Come Down, O Love Divine

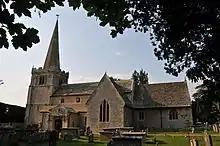
The village of Down Ampney, Gloucestershire, England, after which the hymn tune was named

For the hymn's publication in "The English Hymnal" of 1906, the hymnal's editor Ralph Vaughan Williams composed a tune, "Down Ampney", which he named after the Gloucestershire village of his birth. This publication established the hymn's widespread popularity. When Vaughan Williams died in 1958, "Come Down, O Love Divine" was sung at his funeral in Westminster Abbey as the composer's ashes were ceremonially interred in the Musicians' Corner.